Íñigo Errejón

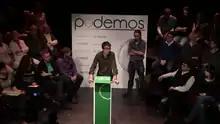
Errejón at the presentation of Podemos in January 2014 in Madrid.

In 2014, Pablo Iglesias appointed Errejón as campaign manager for Podemos in the European Parliament elections of 2014. The campaign was a success, and the new party won 1.2 million votes.